Sky position (RA, Dec in degrees): 328.105, 0.6519
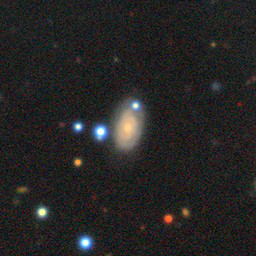
Galaxy morphology: Unbarred Tight Spiral Galaxies